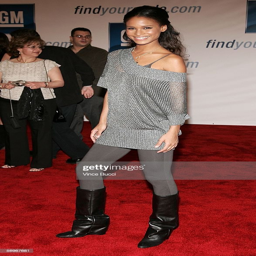
actor arrives at the event .